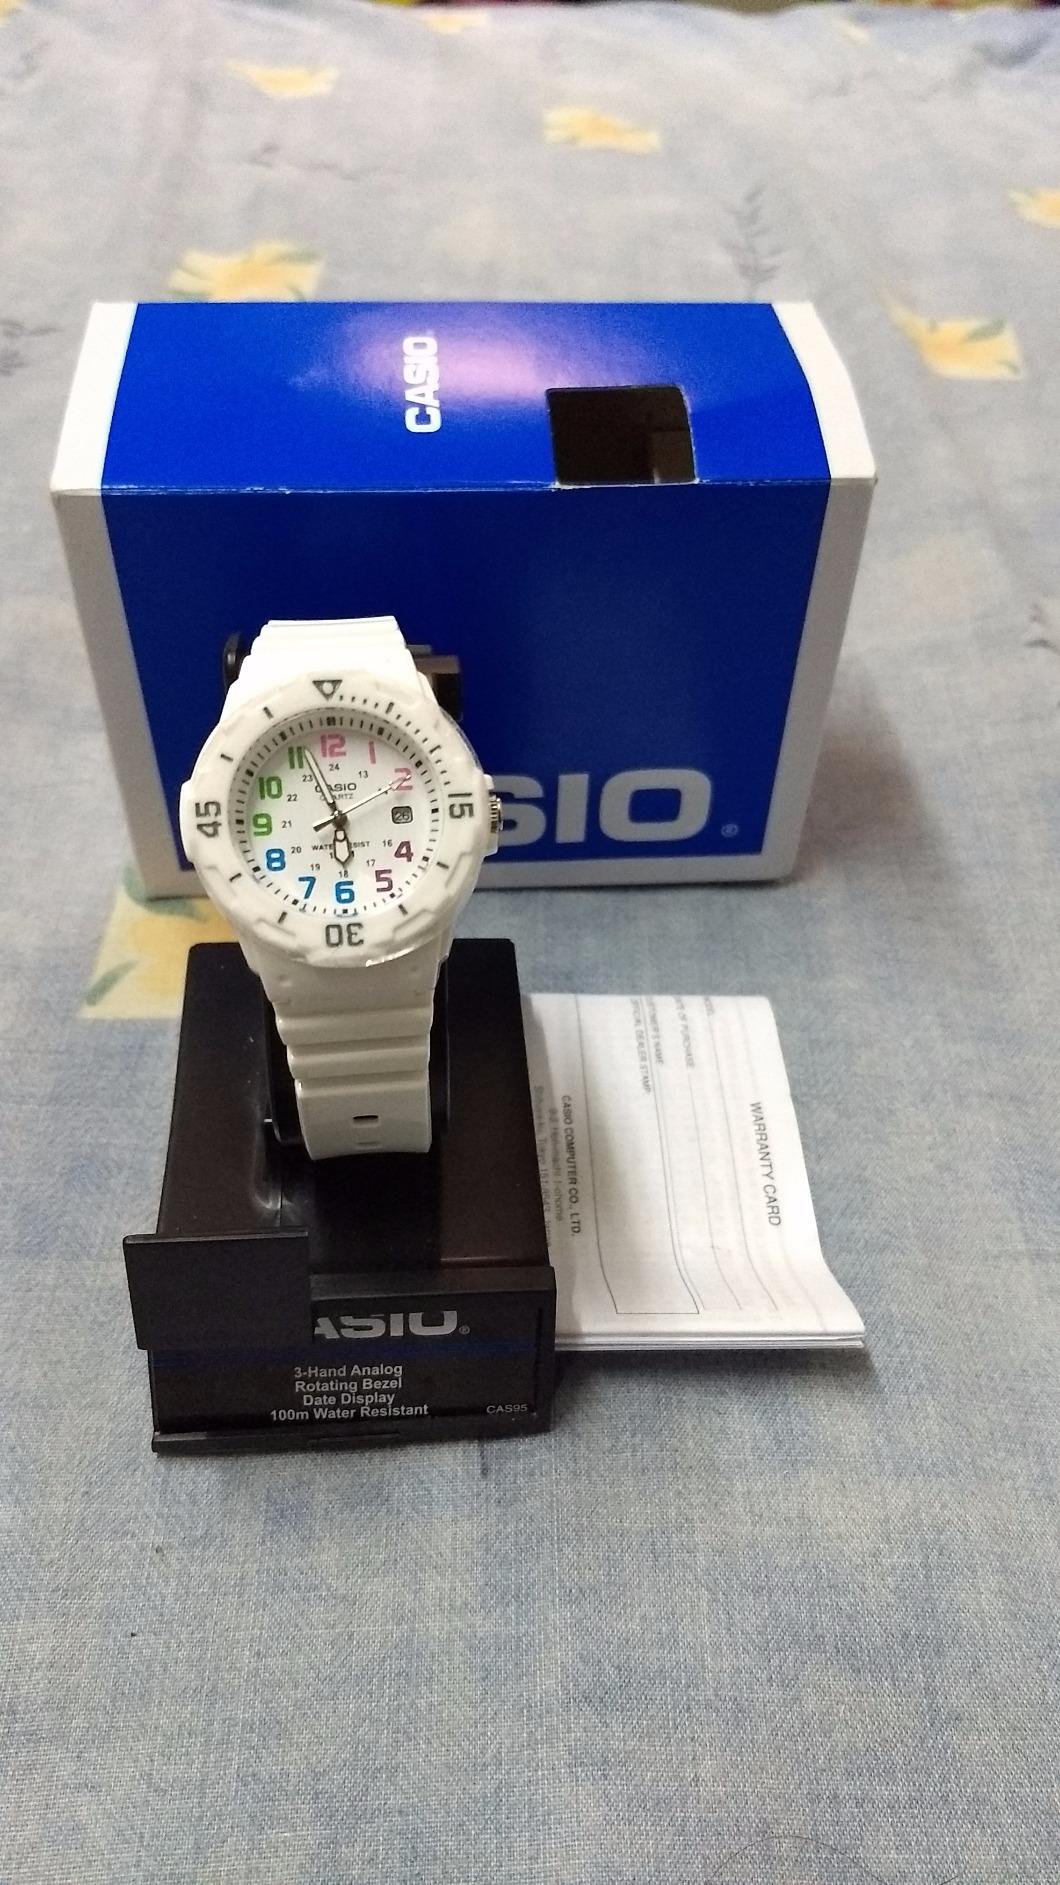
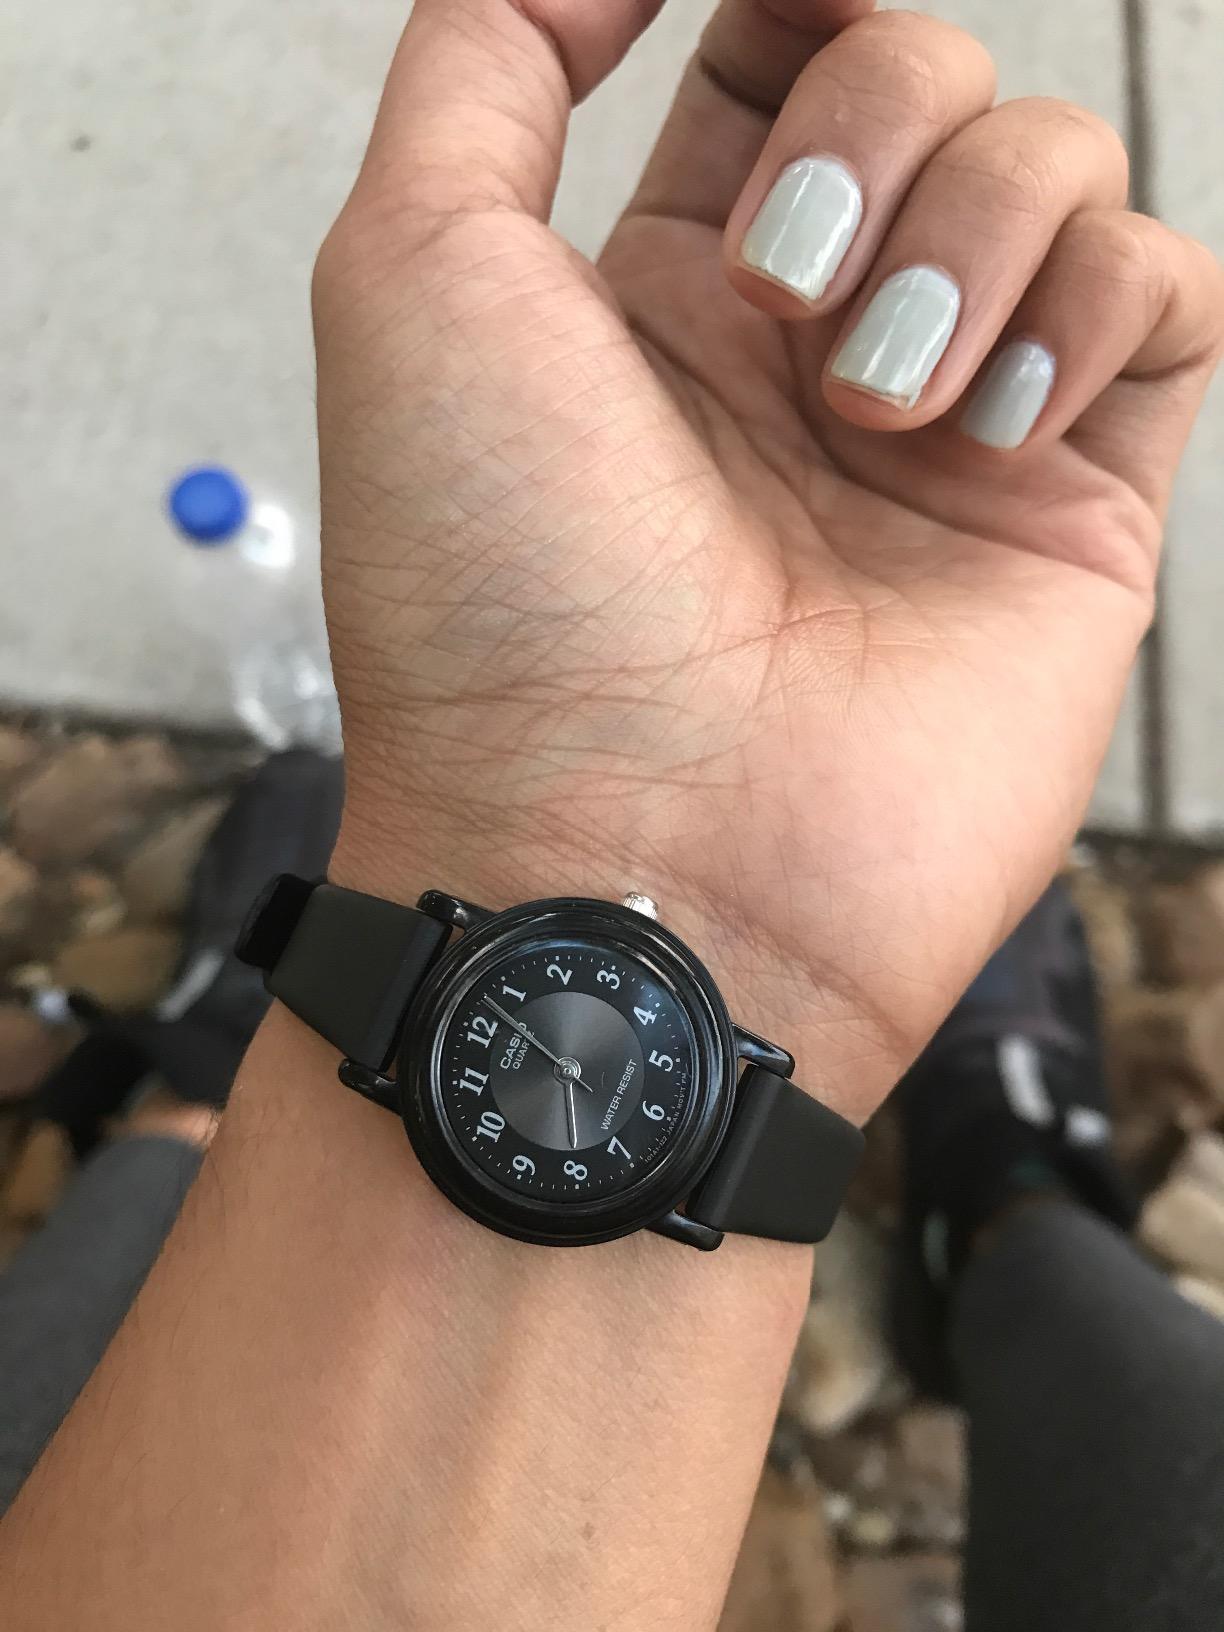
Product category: accessories_watch
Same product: no